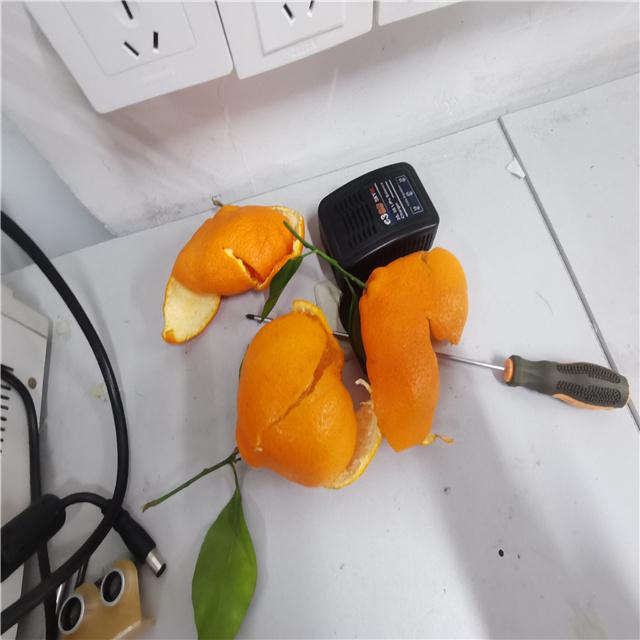
Label: peels